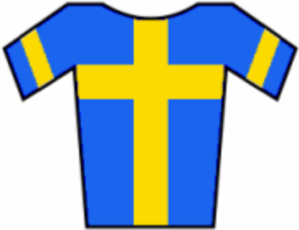
La 83ᵉ édition du Critérium international a eu lieu du 29 au 30 mars 2014. La course fait partie du calendrier UCI Europe Tour 2014 en catégorie 2.HC.
Les championnats de Suède de vélo tout terrain sont des compétitions annuelles permettant de délivrer les titres de champions de Suède de VTT.
Cette page dresse la liste des coureurs du Tour de France 2012, disputé par 198 coureurs, répartis dans 22 équipes, et dont 153 ont terminé la course.
Les championnats de Suède de cyclisme sur route sont organisés depuis 1909.